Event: Nepal Earthquake
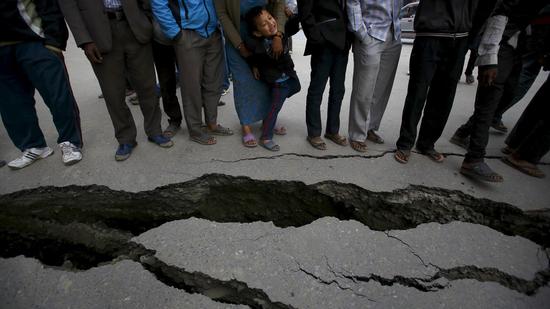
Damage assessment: damage